Ana Margarita Martínez-Casado

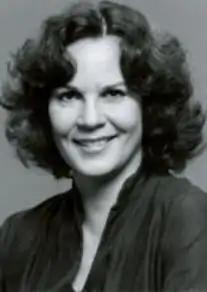

Ana Margarita Martínez-Casado (born Ana Margarita Martínez-Casado y Torralbas on May 4, 1930) is a Cuban actress and singer.